Pawnee Agency and Boarding School Historic District

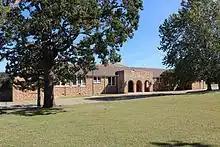
Original school building, now the Bureau of Indian Affairs

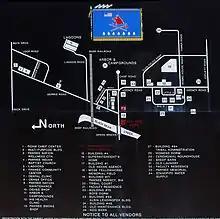
Map of the Boarding School Historic District

The Pawnee Agency and Boarding School District lies east of the city of Pawnee in Pawnee County, Oklahoma. Other names are: Pawnee Indian Agency, Pawnee Indian School and Pawnee Indian Boarding School. The District occupies approximately of the Pawnee Tribal Reserve, a tract that is owned by the Pawnee tribe. Black Bear Creek divides the District from the town. The Pawnee Agency was established as a post office on May 4, 1876.